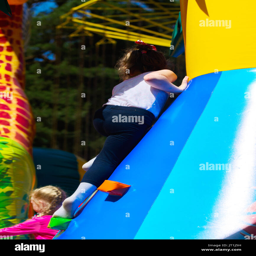
children play on the inflatable children 's playground in the city park .